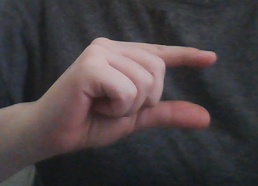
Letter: dal